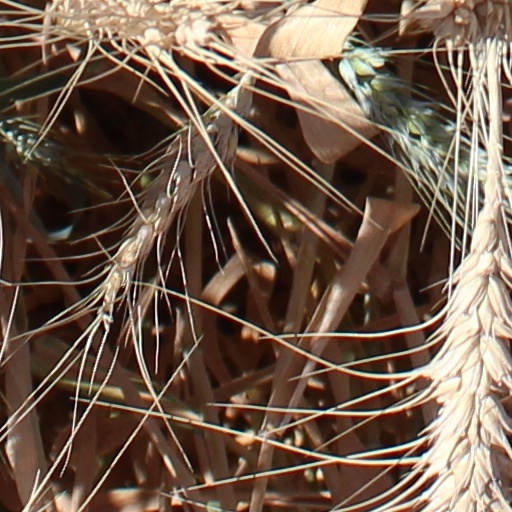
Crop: wheat